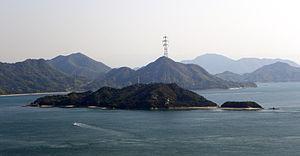
Ōkunoshima est une petite île située dans la mer intérieure du Japon dans la ville de Takehara. Elle est accessible en ferry depuis Tadanoumi et Ōmishima. Sur cette île se trouvent des terrains de camping, des pistes de randonnée et des lieux d'intérêt historique. Elle est souvent appelée « île des Lapins » à cause du nombre de lapins sauvages qui s'y trouvent. Ceux-ci sont apprivoisés et approchent facilement les humains. Malgré sa taille, l'île a joué un rôle clé pendant la Seconde Guerre mondiale, car elle possédait une usine secrète de production d'agents chimiques pour armes chimiques, qui a alimenté en grande partie la guerre chimique qui s'est déroulée en Chine.